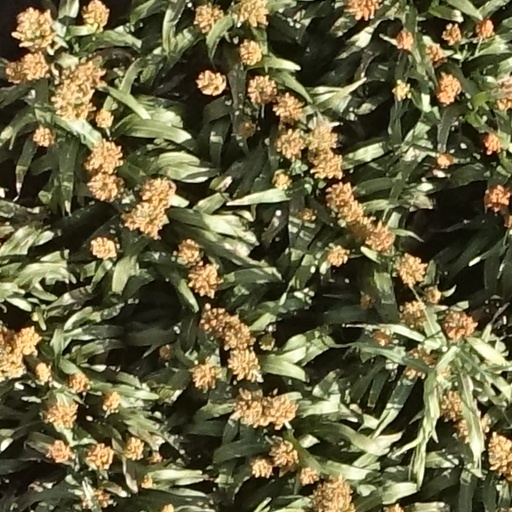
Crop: sorghum